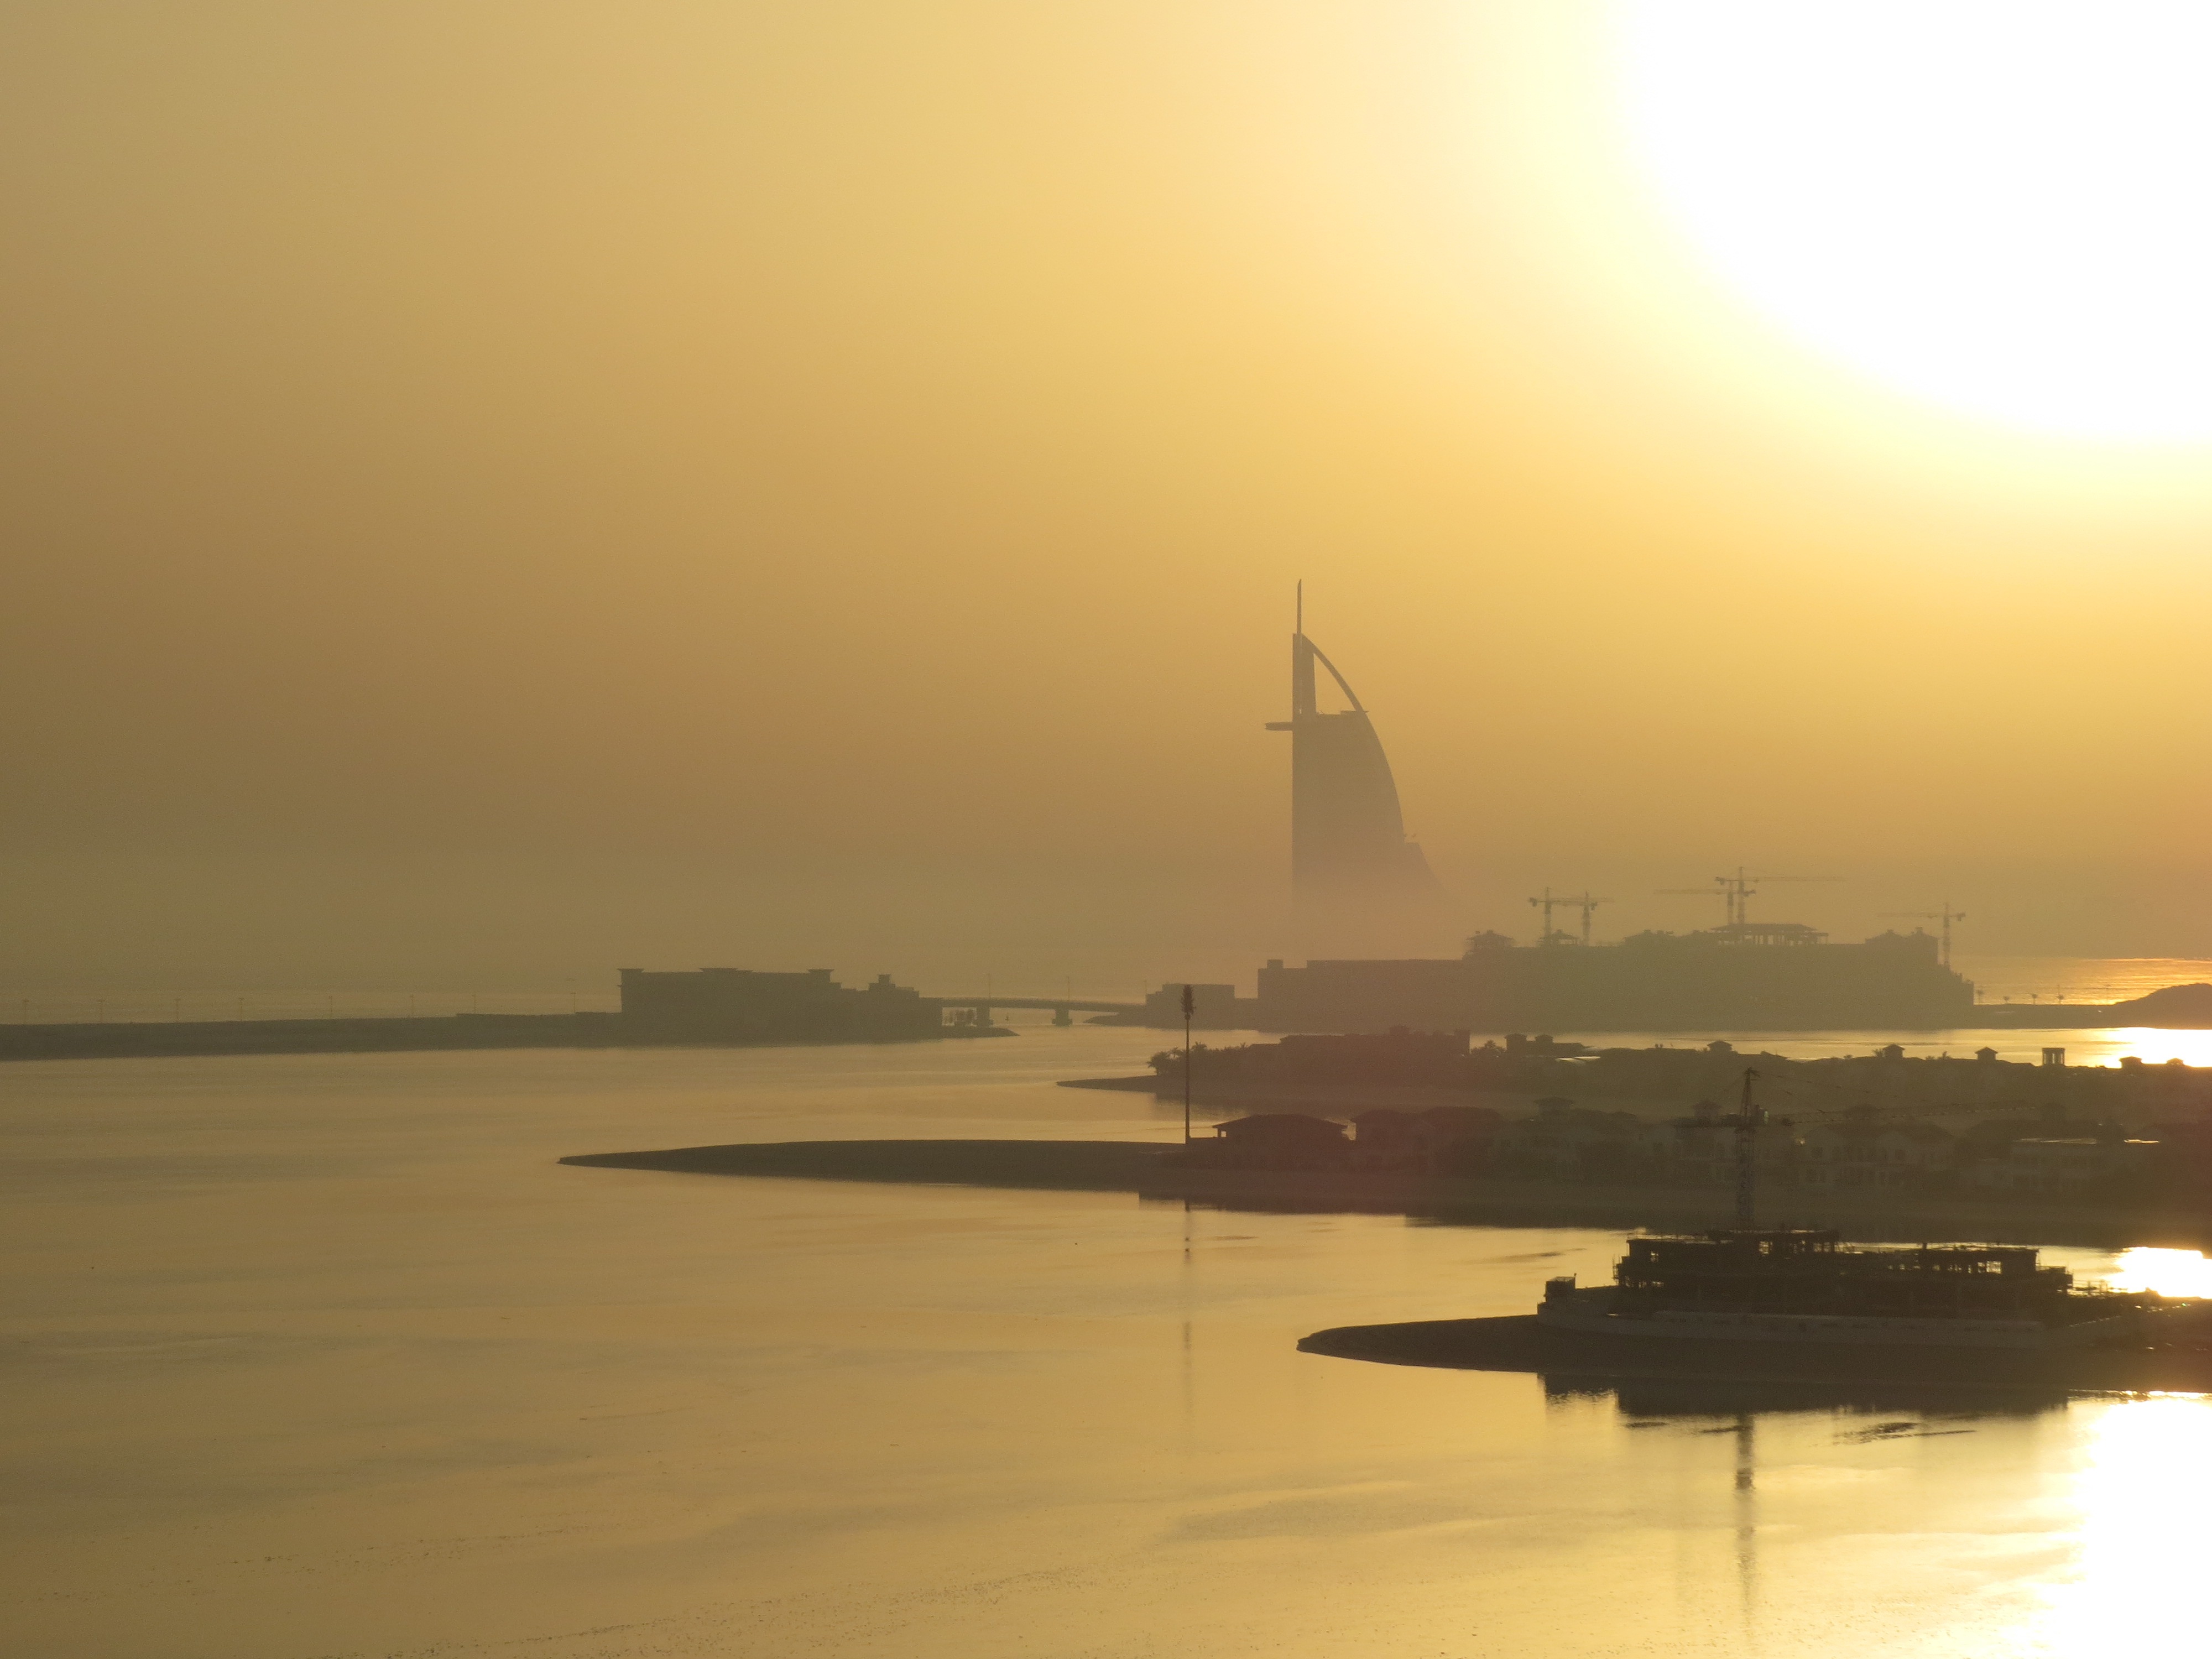
sea, horizon, sunrise, sunset, sunlight, morning, dawn, dusk, evening, reflection, vehicle, dubai, bay, romance, abendstimmung, evening sky, atmospheric phenomenon